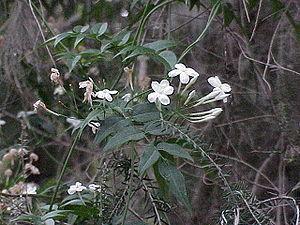
Hanakotoba est la forme japonaise du langage des fleurs qui permet d'exprimer symboliquement les émotions.
La culture de la Tunisie forme une synthèse des différentes cultures amazighe, punique, romaine, juive, chrétienne, arabe, musulmane, turque et française, qu'elle a intégrées à des degrés divers, ainsi que l'influence des dynasties successives qui ont régné sur le pays. La Tunisie a en effet été un carrefour de civilisations et sa culture, héritage de quelque 3 000 ans d'histoire, témoigne d'un pays qui, par sa position géographique en plein bassin méditerranéen, a été au cœur du mouvement d'expansion des grandes civilisations du mare nostrum et des principales religions monothéistes.